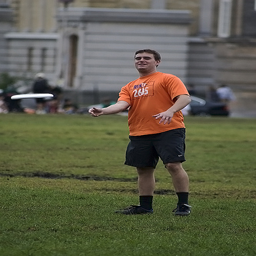
there is a man that is throwing a frisbee
A man in an orange shirt plays Frisbee.
A young man stands in the grass catches a frisbee.
A man that is playing frisbee in the grass.
a man that is standing up  looking at a frizbee